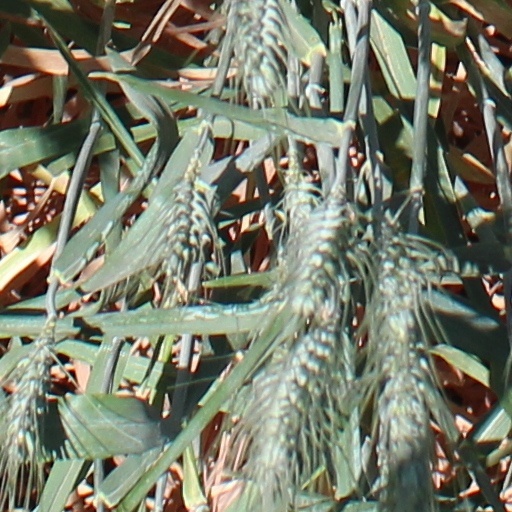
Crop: wheat